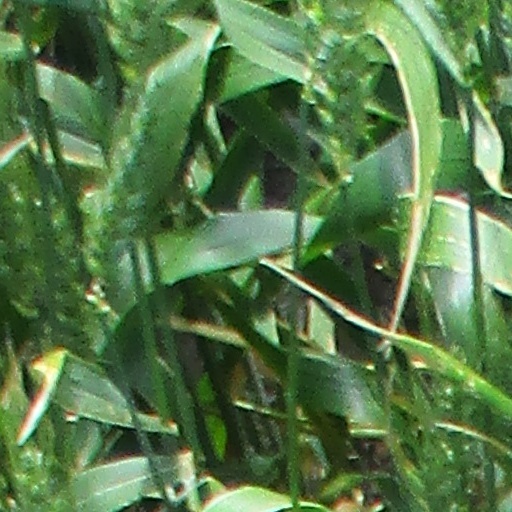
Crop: wheat